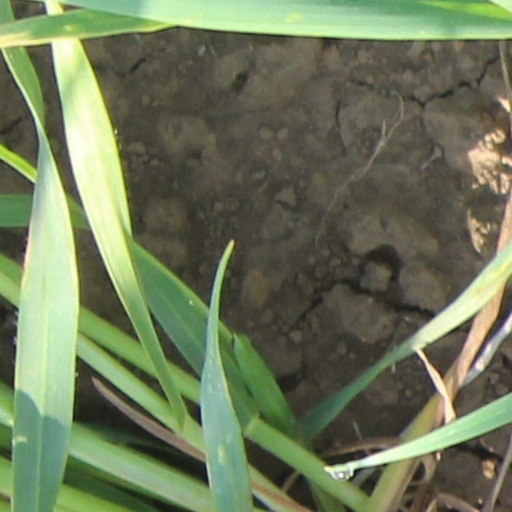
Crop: wheat